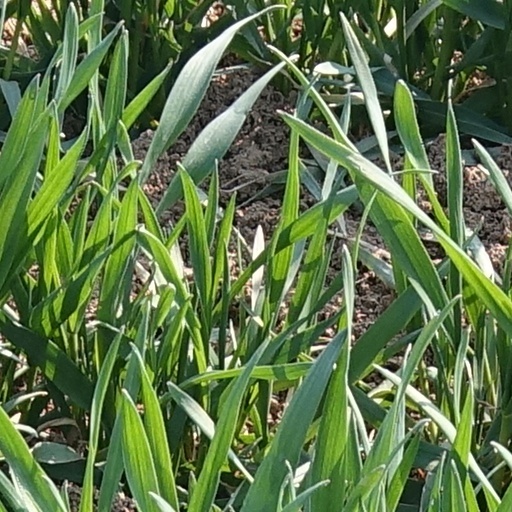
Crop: wheat